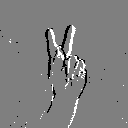
ASL letter: k